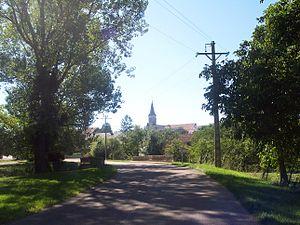
Spoy
Spoy est une commune française située dans le département de la Côte-d'Or en région Bourgogne-Franche-Comté. Ses habitants sont appelés "Spoyens" ou "Spoyennes".